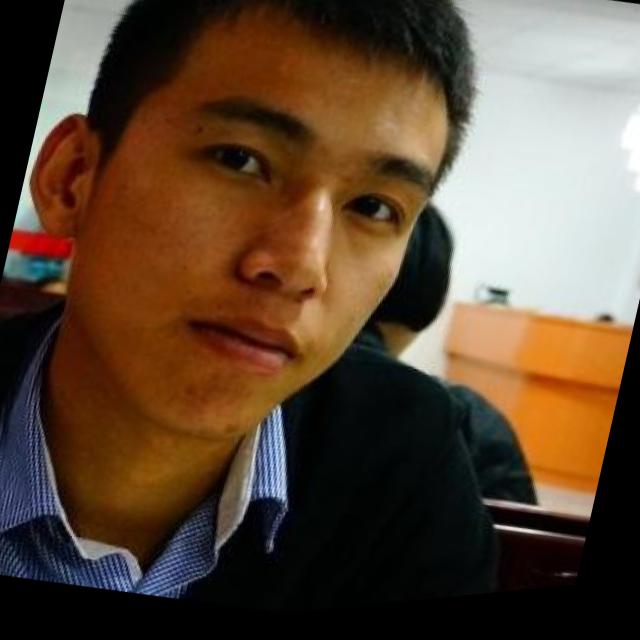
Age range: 21-44